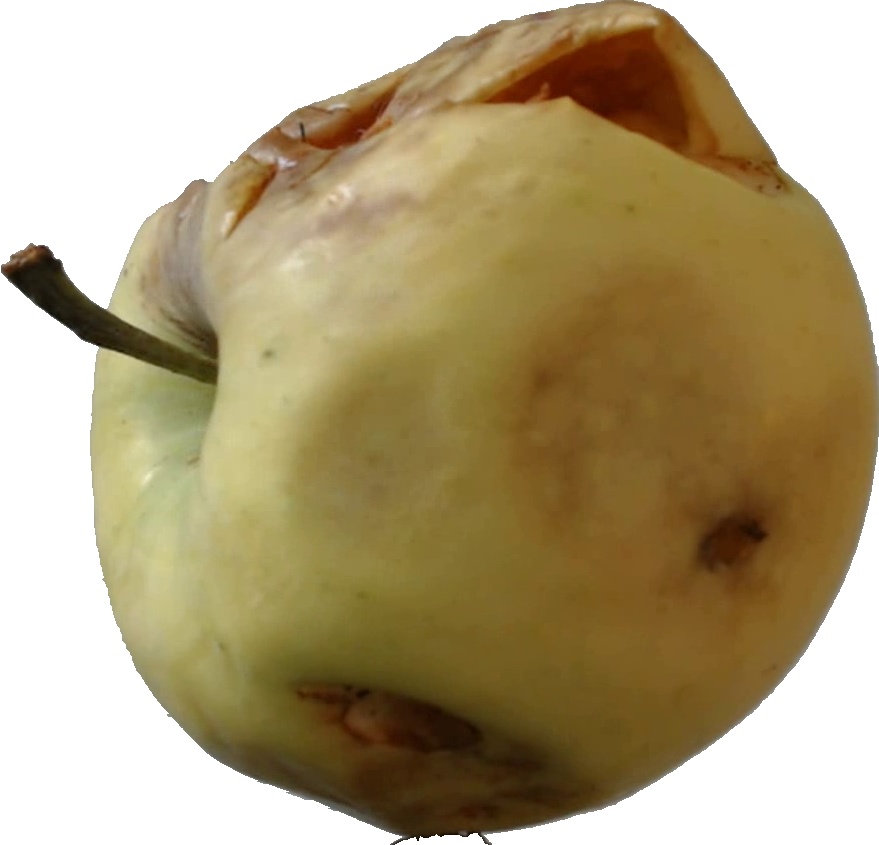
Label: apple_hit_1